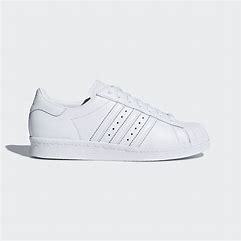
Brand: Adidas
Model: Superstar 80S